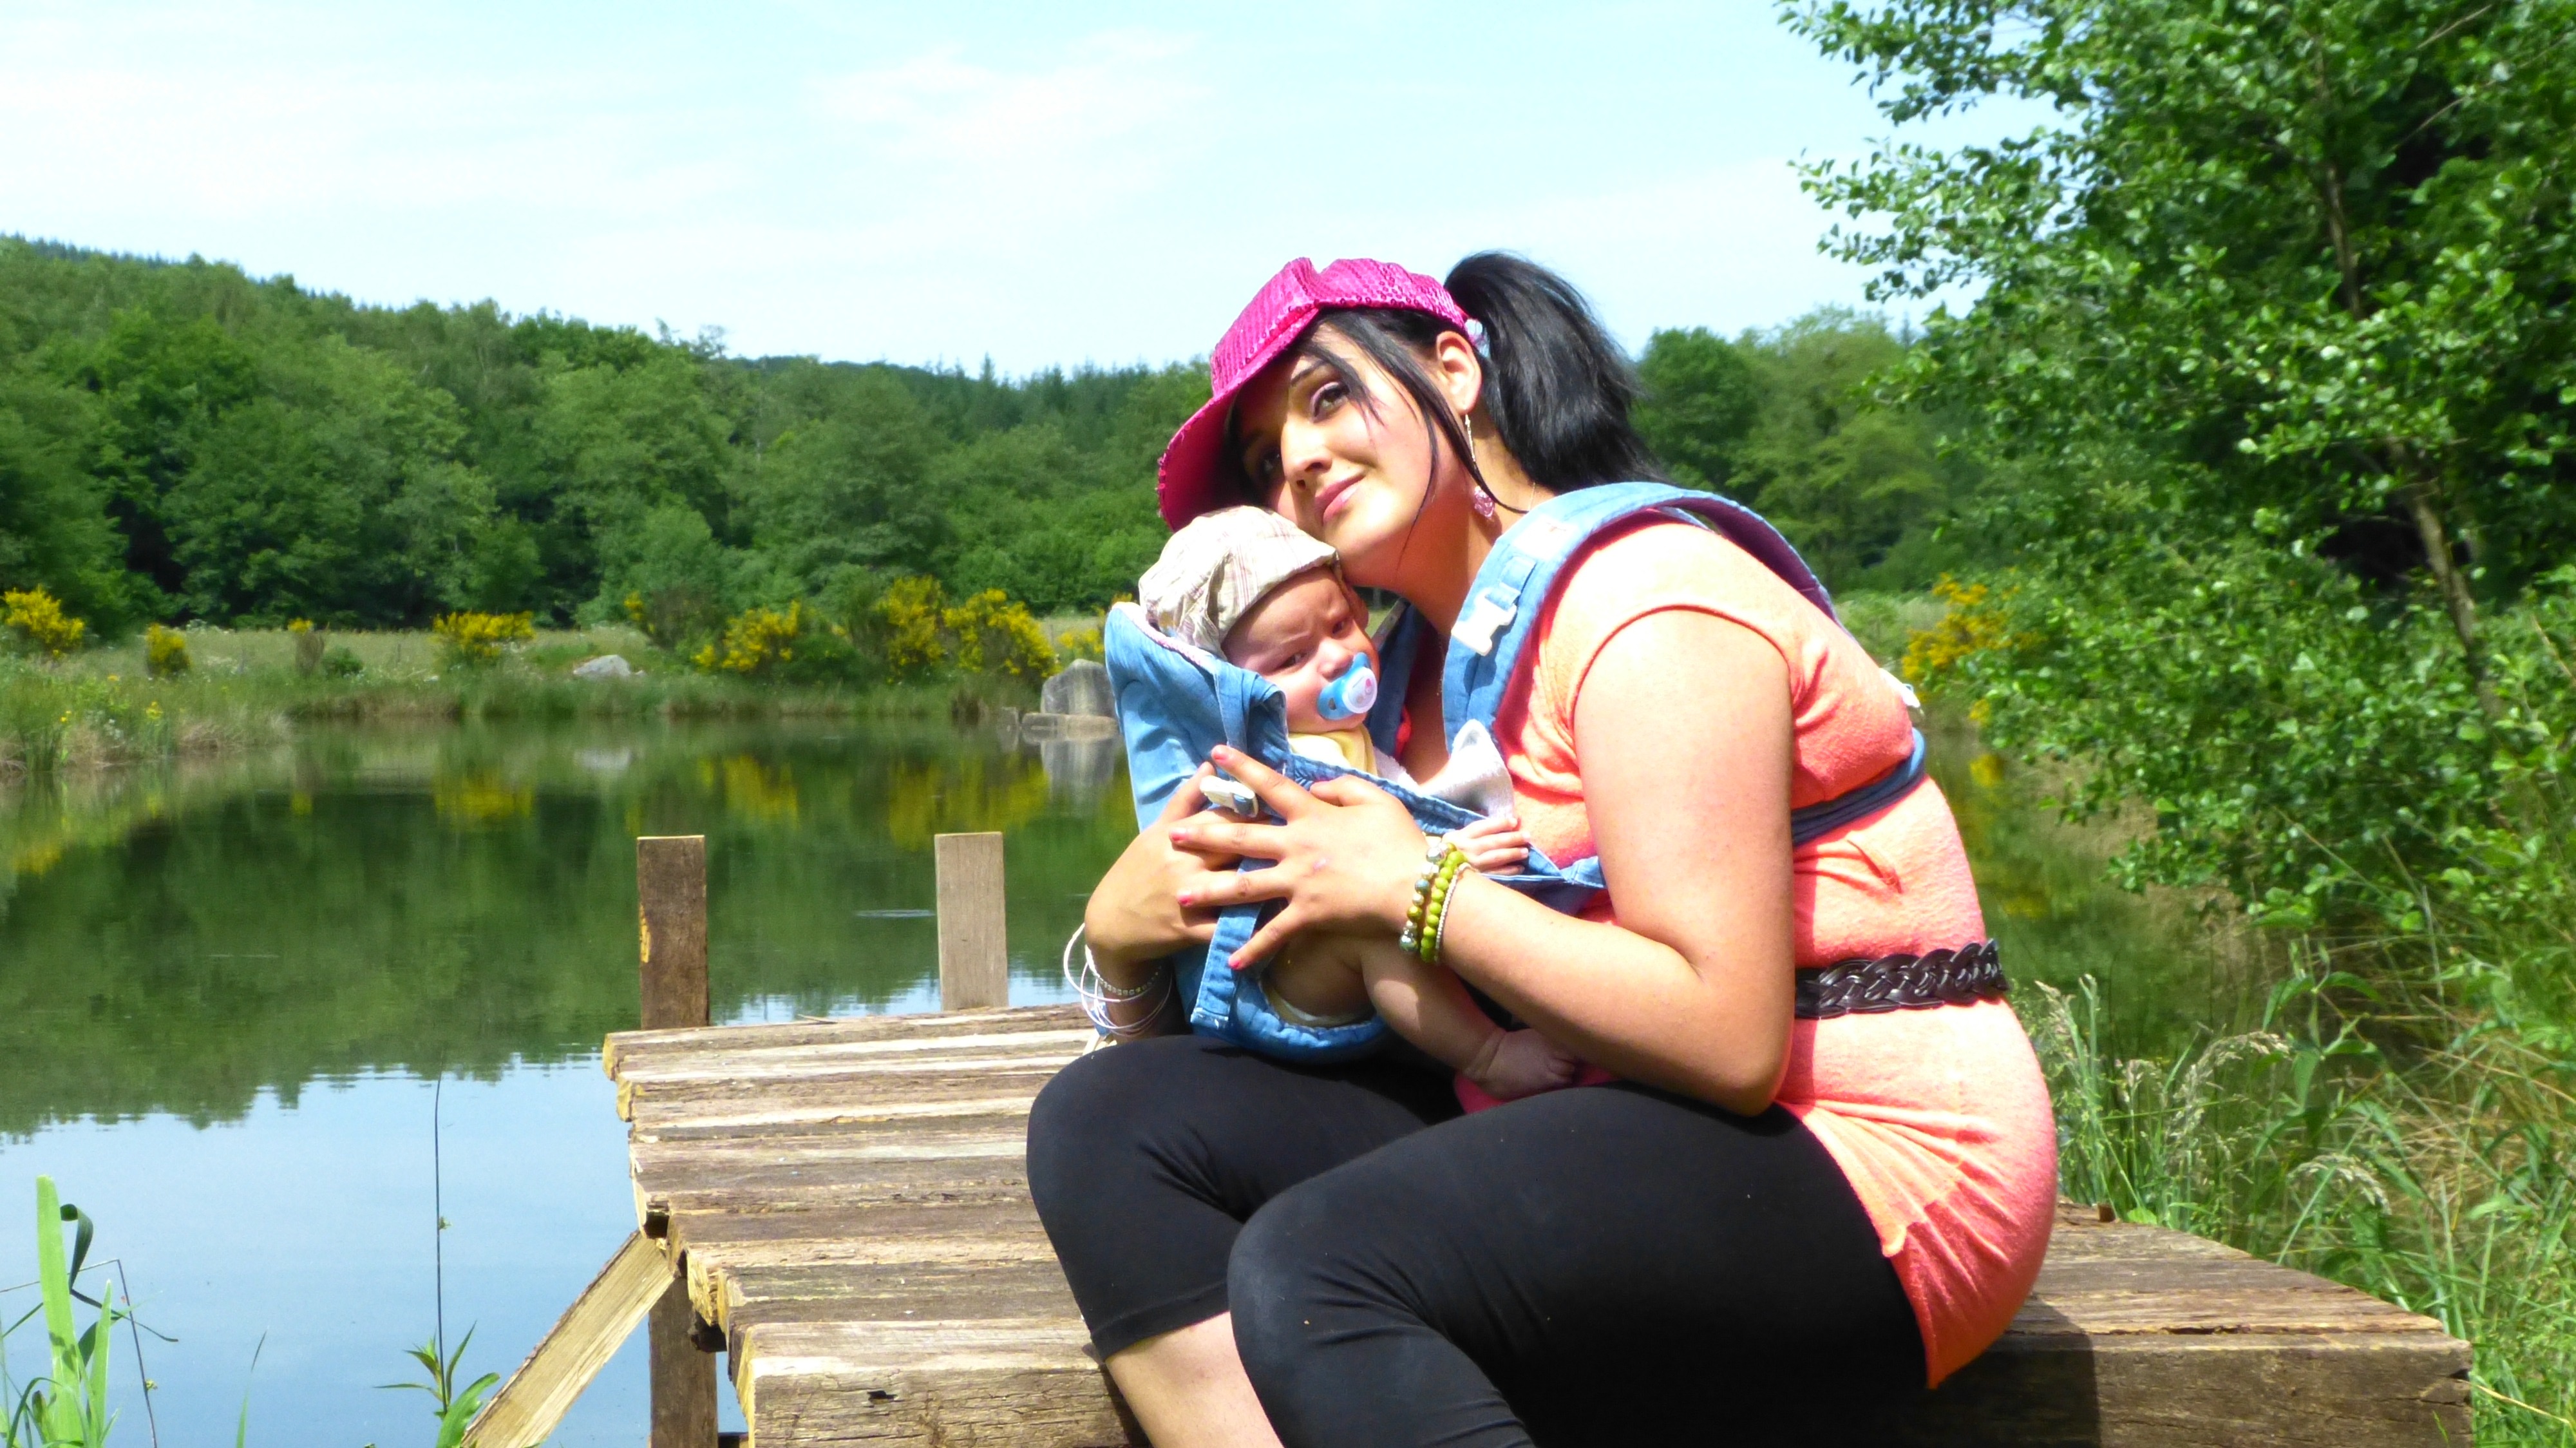
water, nature, woman, pond, child, hat, pink, baby, smile, picnic, face, mother, cap